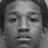
Emotion: neutral